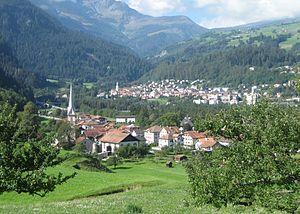
Sils im Domleschg est une commune suisse du canton des Grisons, située dans la région de Viamala.